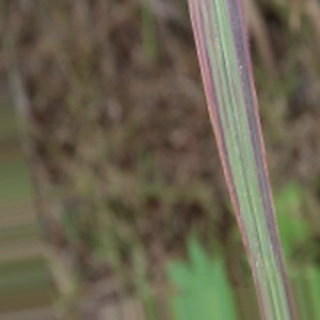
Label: sugarcane_bacterial_blight